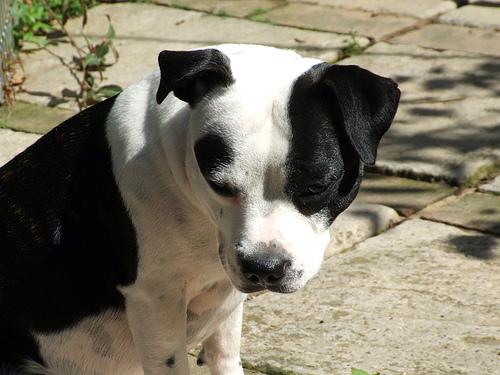
Breed: staffordshire bull terrier